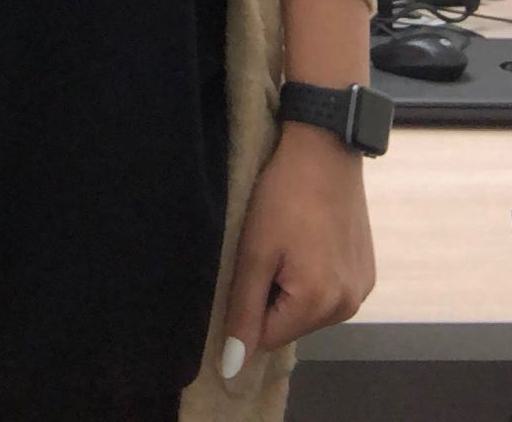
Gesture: no_gesture